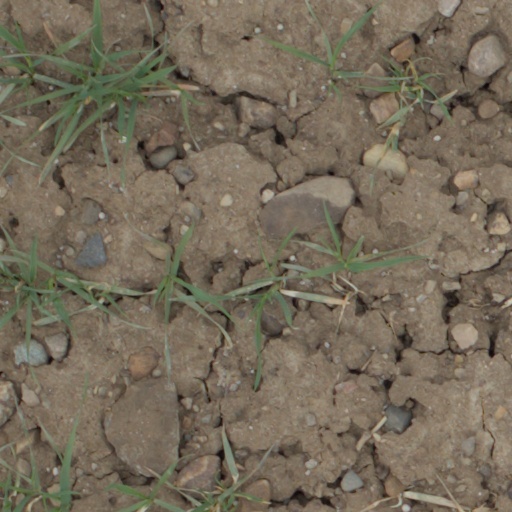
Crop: wheat